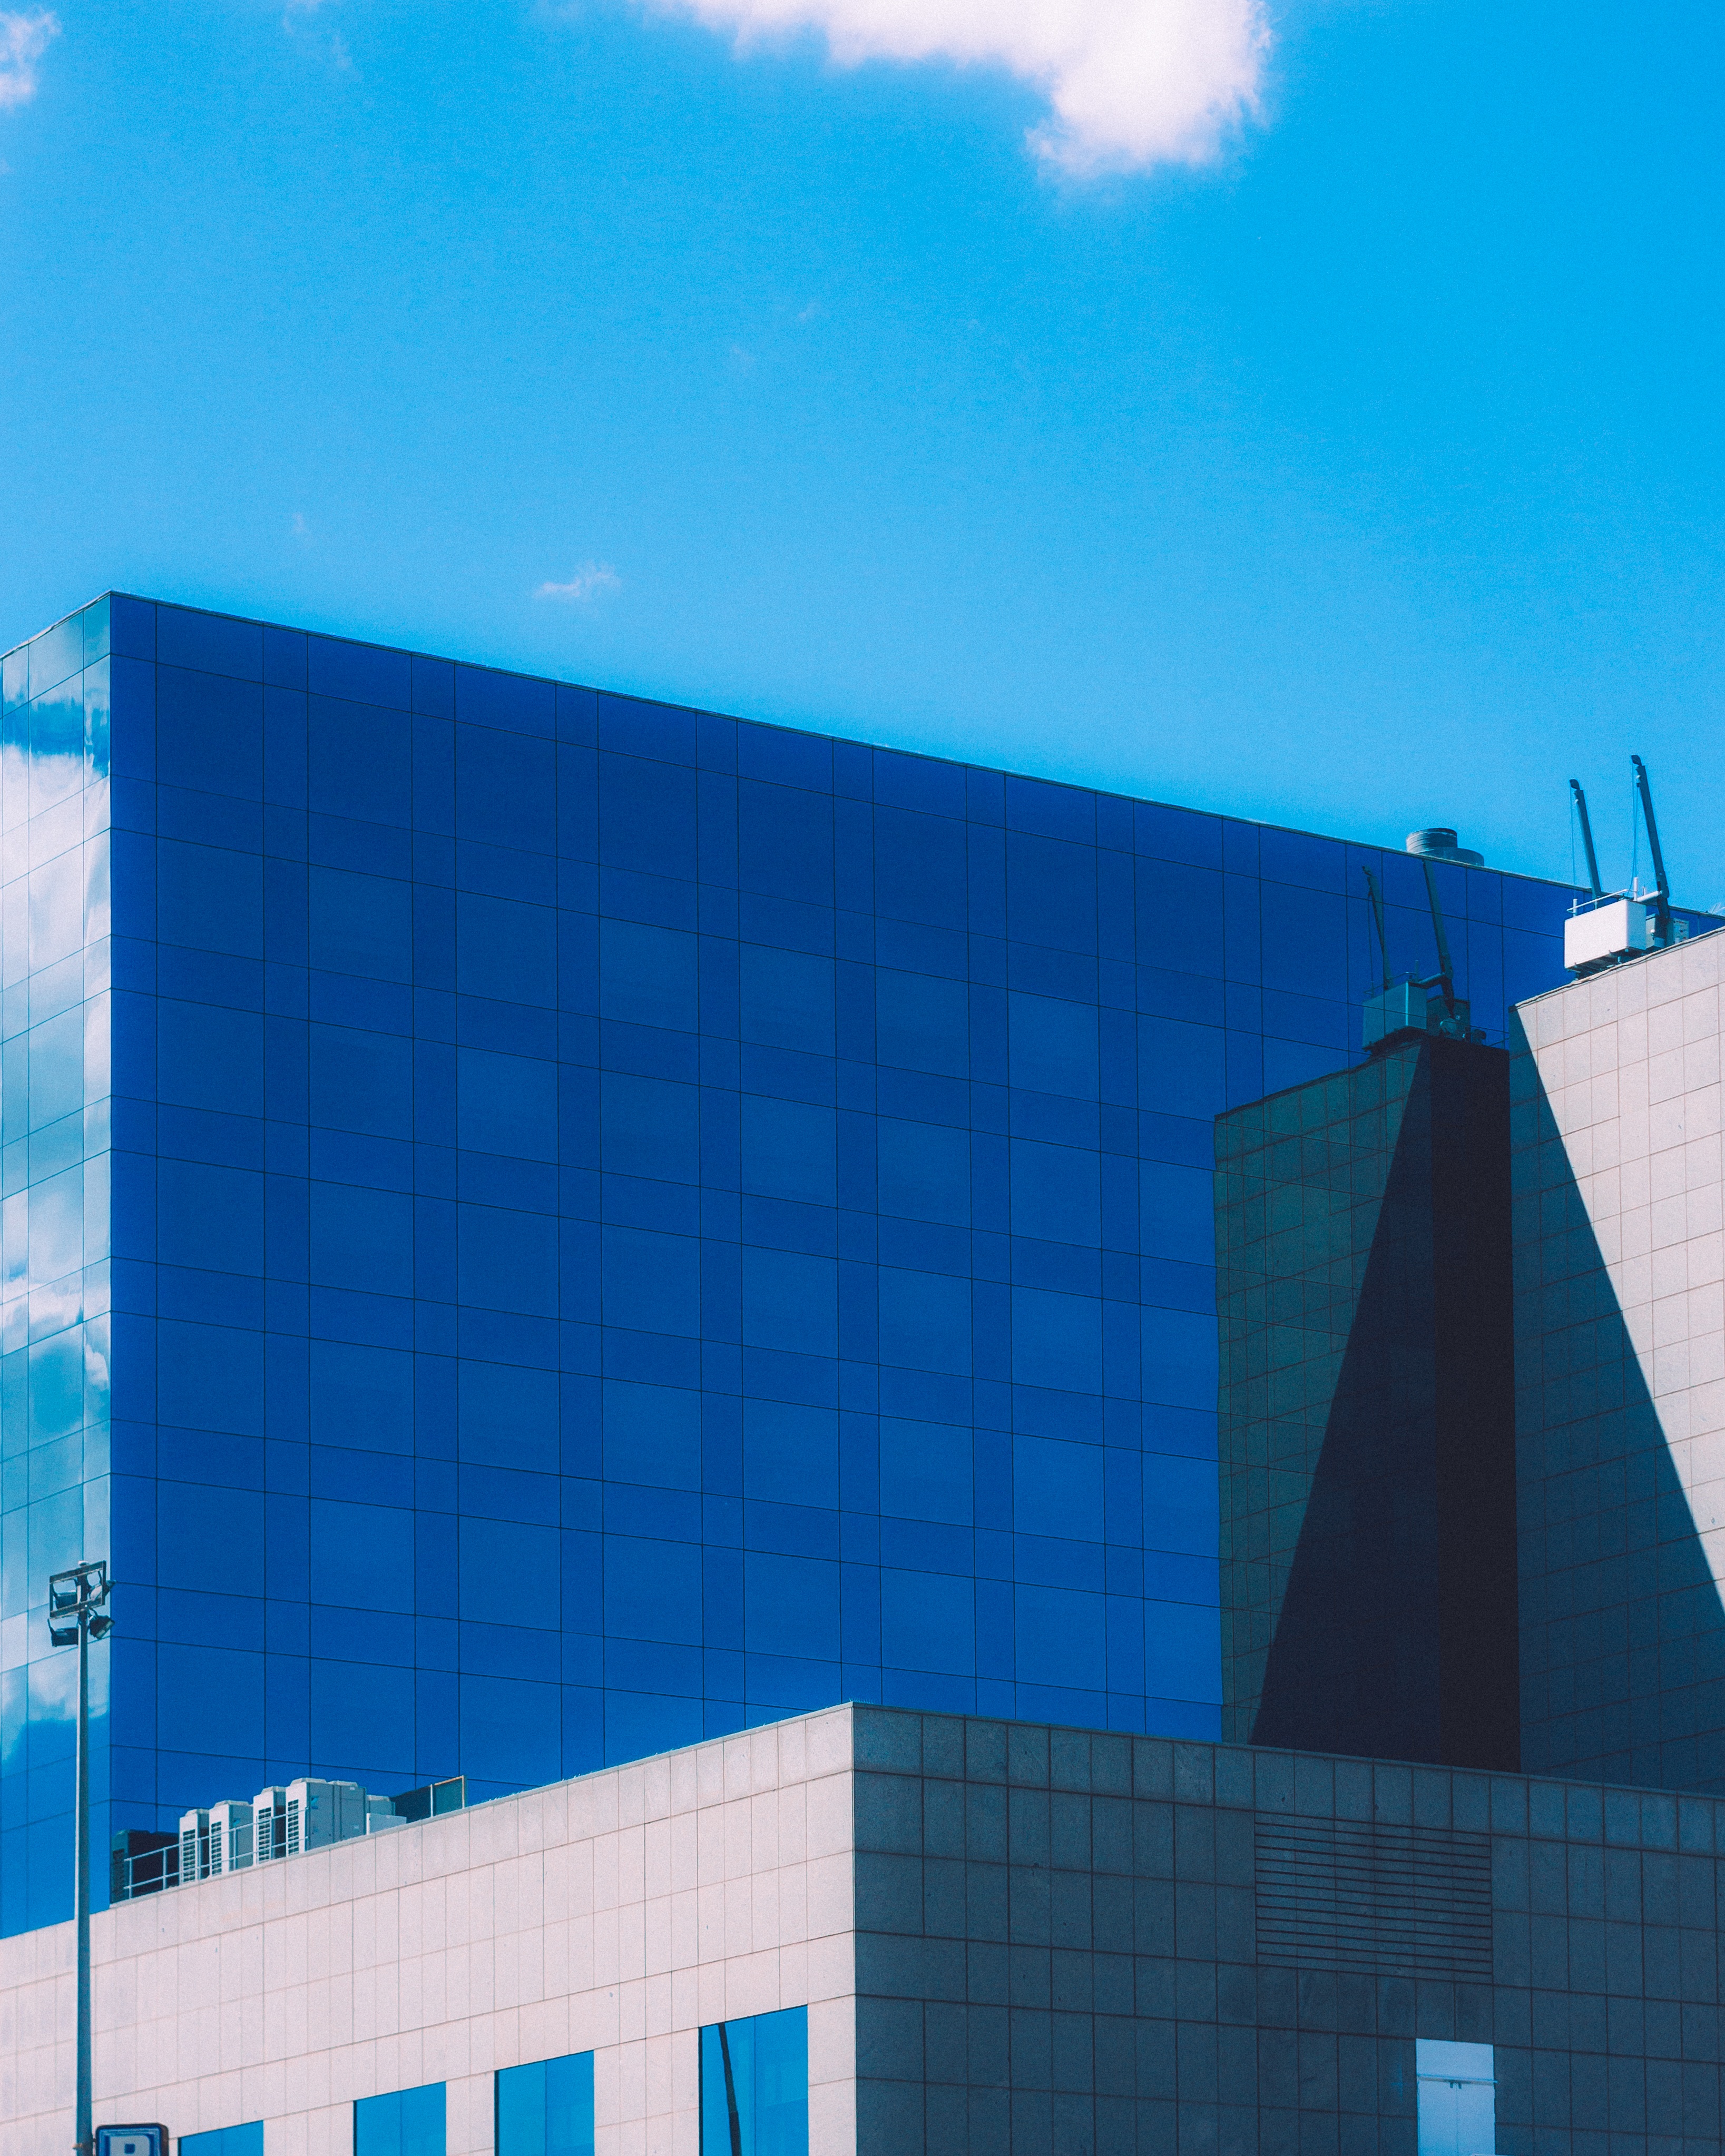
architecture, sky, building, skyscraper, facade, blue, tower block, shape